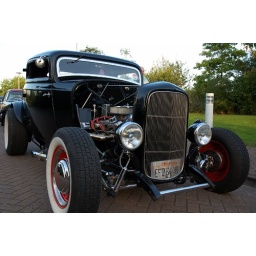
The classic car show at the Britannic building in Wythall. Nikon D70.